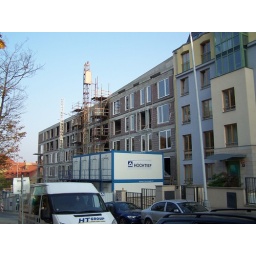
Windows are being installed in the apartment building which has been under construction on our street for the last year.